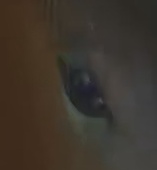
Face region: eyes (orbital_tightening_and_eye_area)
Pain indicator: not_present